White-bellied erpornis

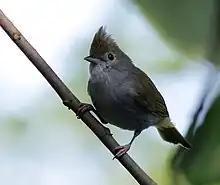
White-bellied Erpornis from Vietnam

In its coloration, morphology and acrobatic habits, this bird resembles a vireo quite a lot. However, it has a prominent crest like many yuhinas, which together with the unusual biogeography has served to obscure its true relationships for a long time. The crested head, back, wings and tail of this bird are olivaceous or golden brown while the underparts are white.